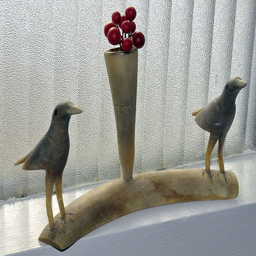
Two little birds perched next to a  vase with flowers.
A piece of art with two birds on the end.
A carved wood decoration of a small vase flanked by two birds.
a wooden piece of art consisting of two birds standing at opposite ends of a log with a cone shaped vase in the center with a group of red berries sticking out of the cone.
DECORATION OF TWO BIRDS SITTING ON A FAKE TREE WITH A VASE OF RED BERRIES